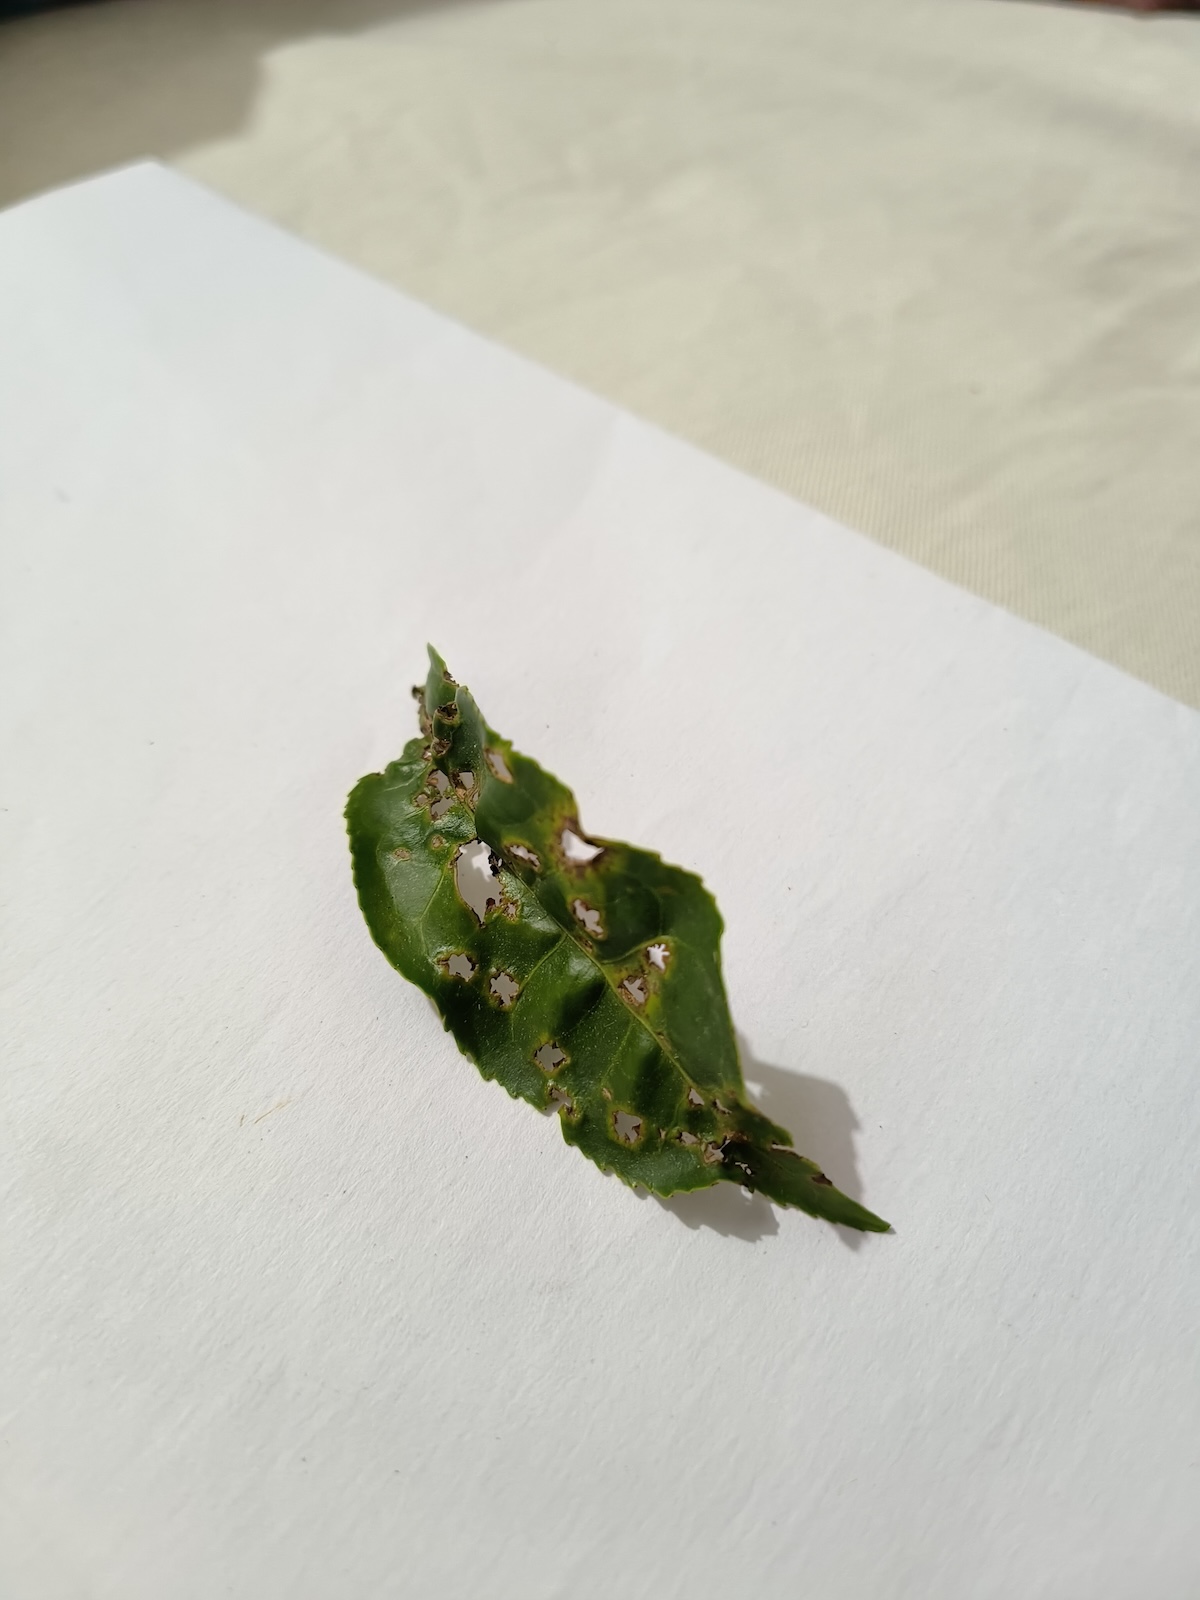
Label: Green mirid bug